Can Bozdoğan

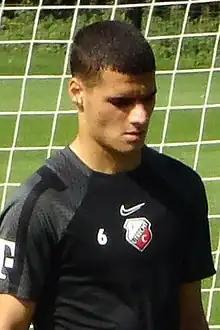
Bozdoğan with FC Utrecht during training in 2022

Can Bozdoğan (born 5 April 2001) is a German professional footballer who plays as a defensive midfielder for Eredivisie club Utrecht.